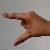
The image shows a hand gesture representing the letter 'Z' in Indian Sign Language.